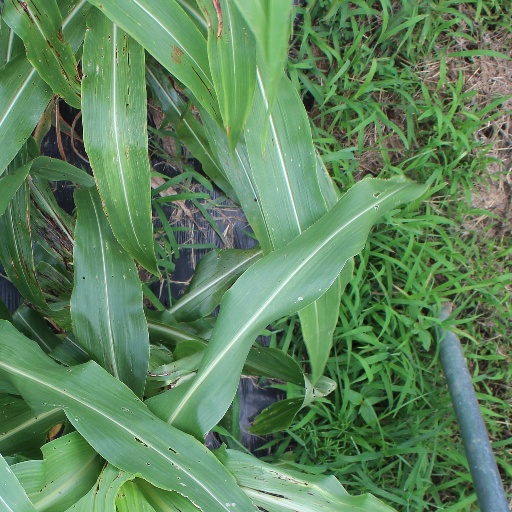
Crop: sorghum